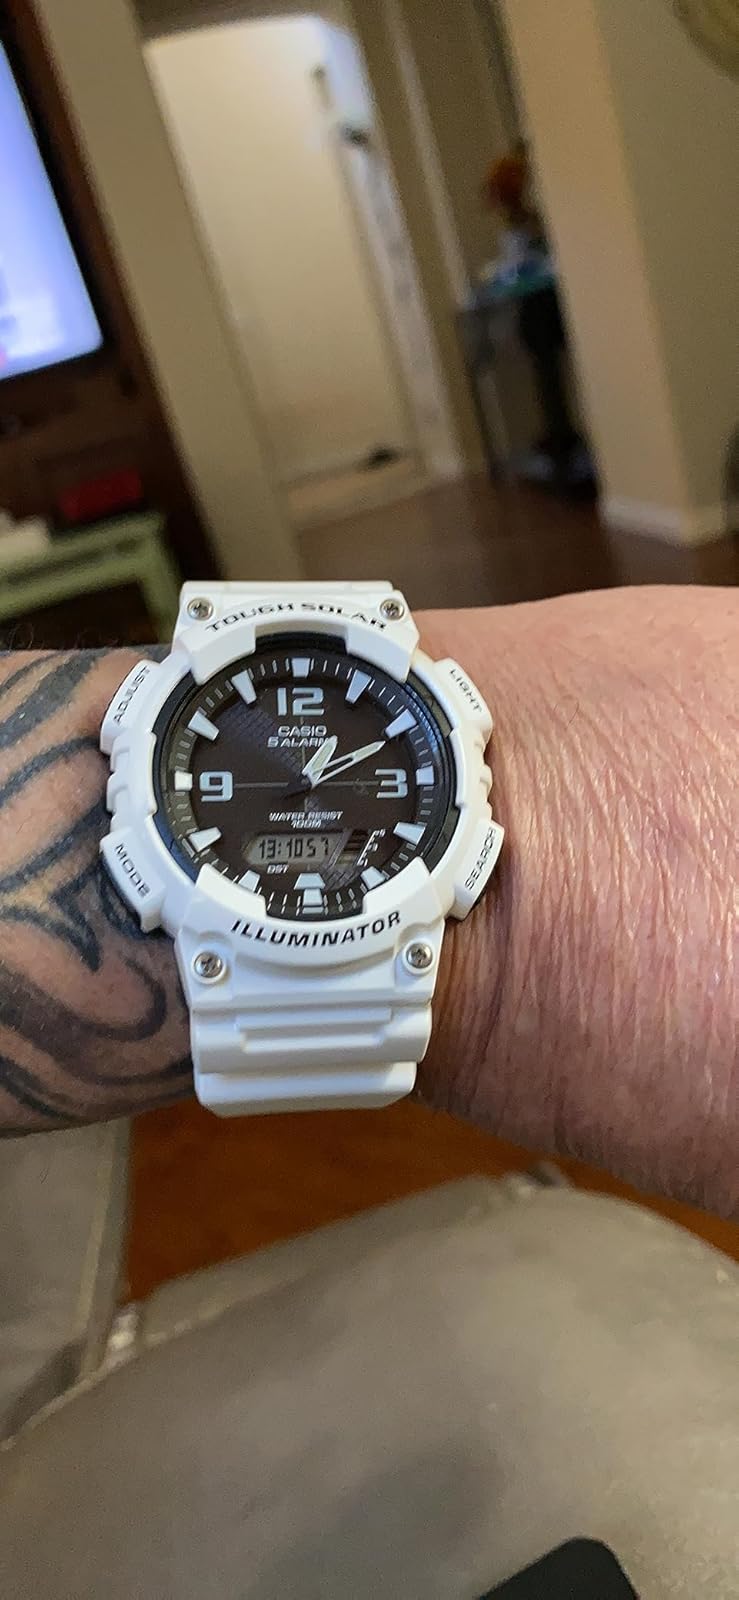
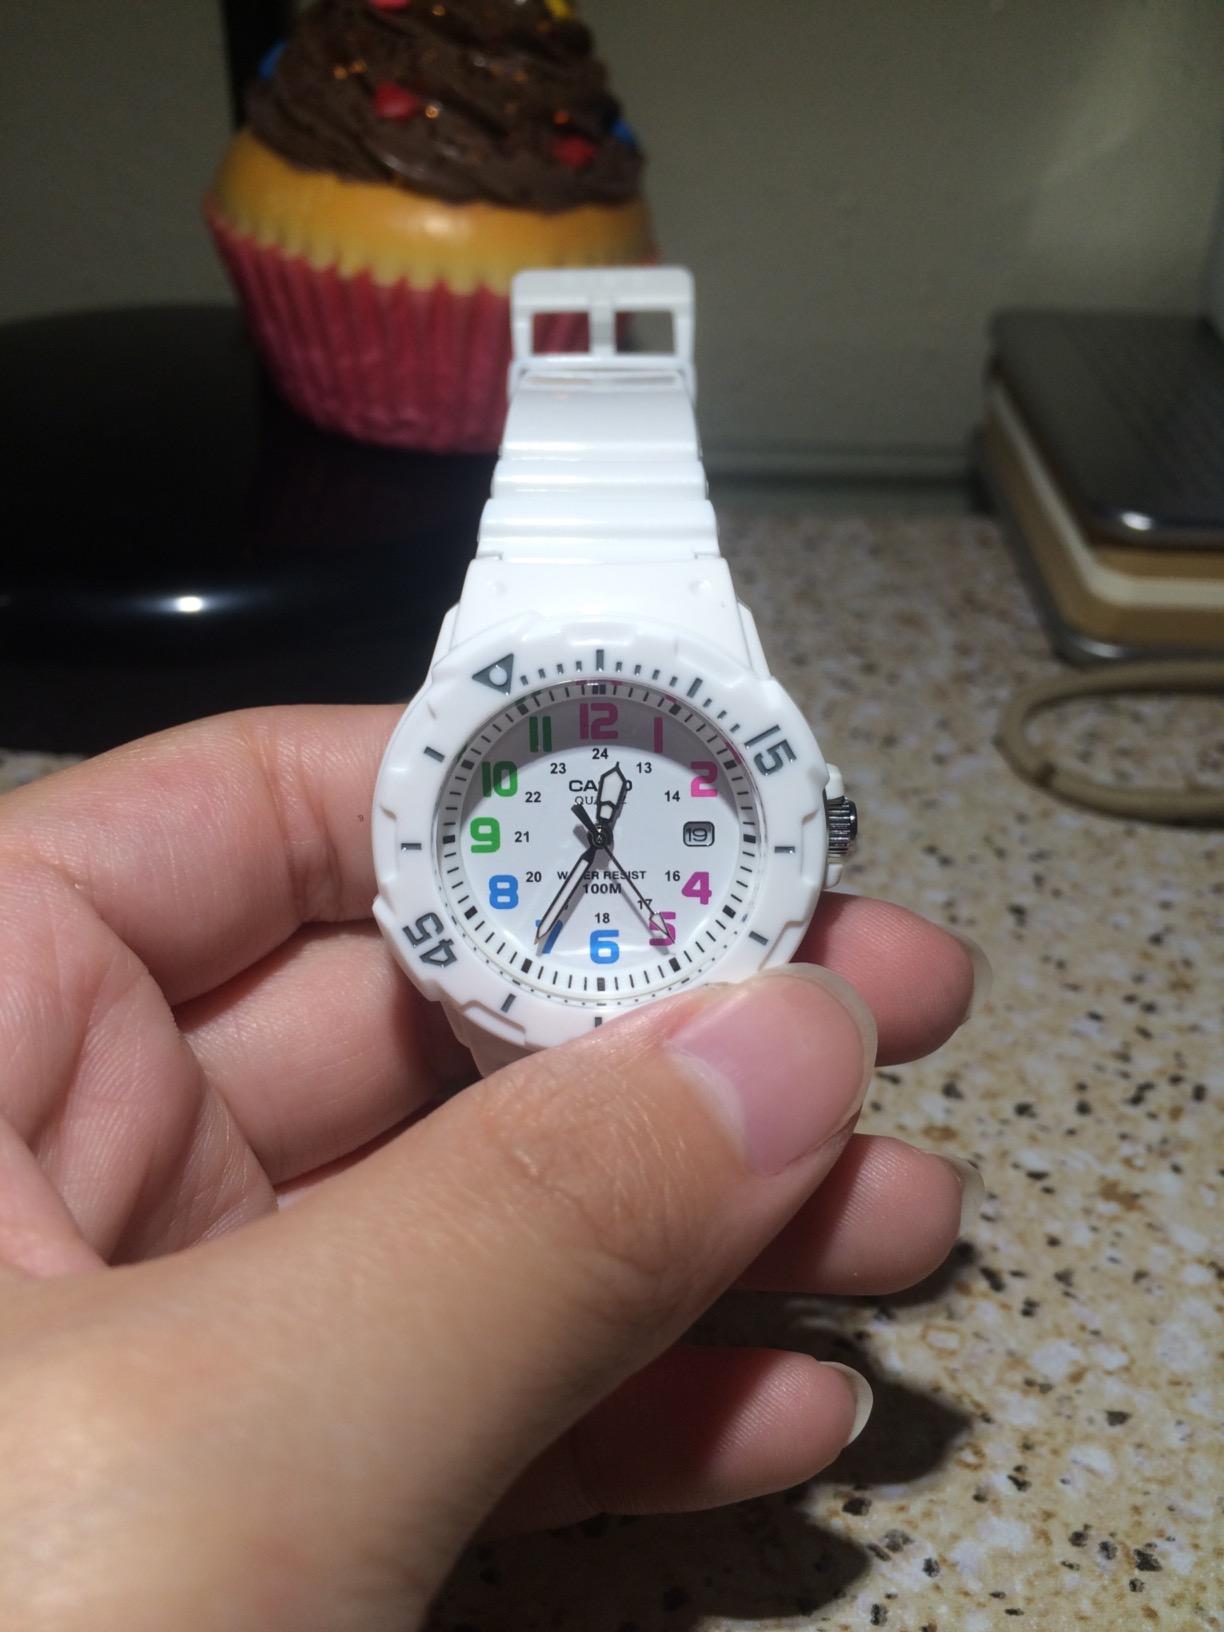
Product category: accessories_watch
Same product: no